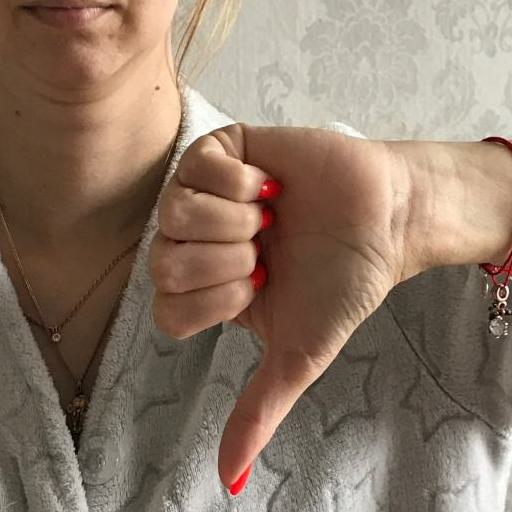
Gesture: dislike